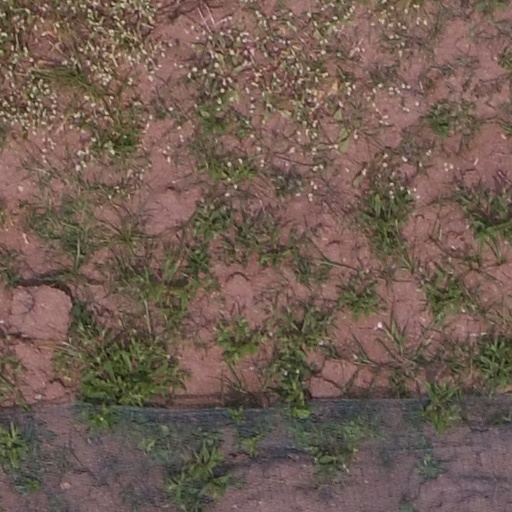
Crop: maize; corn